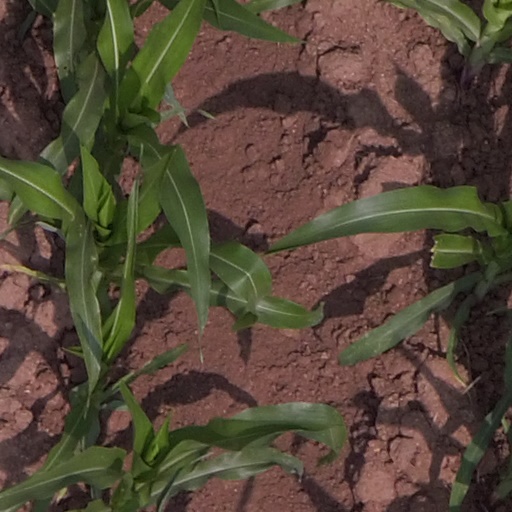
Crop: maize; corn